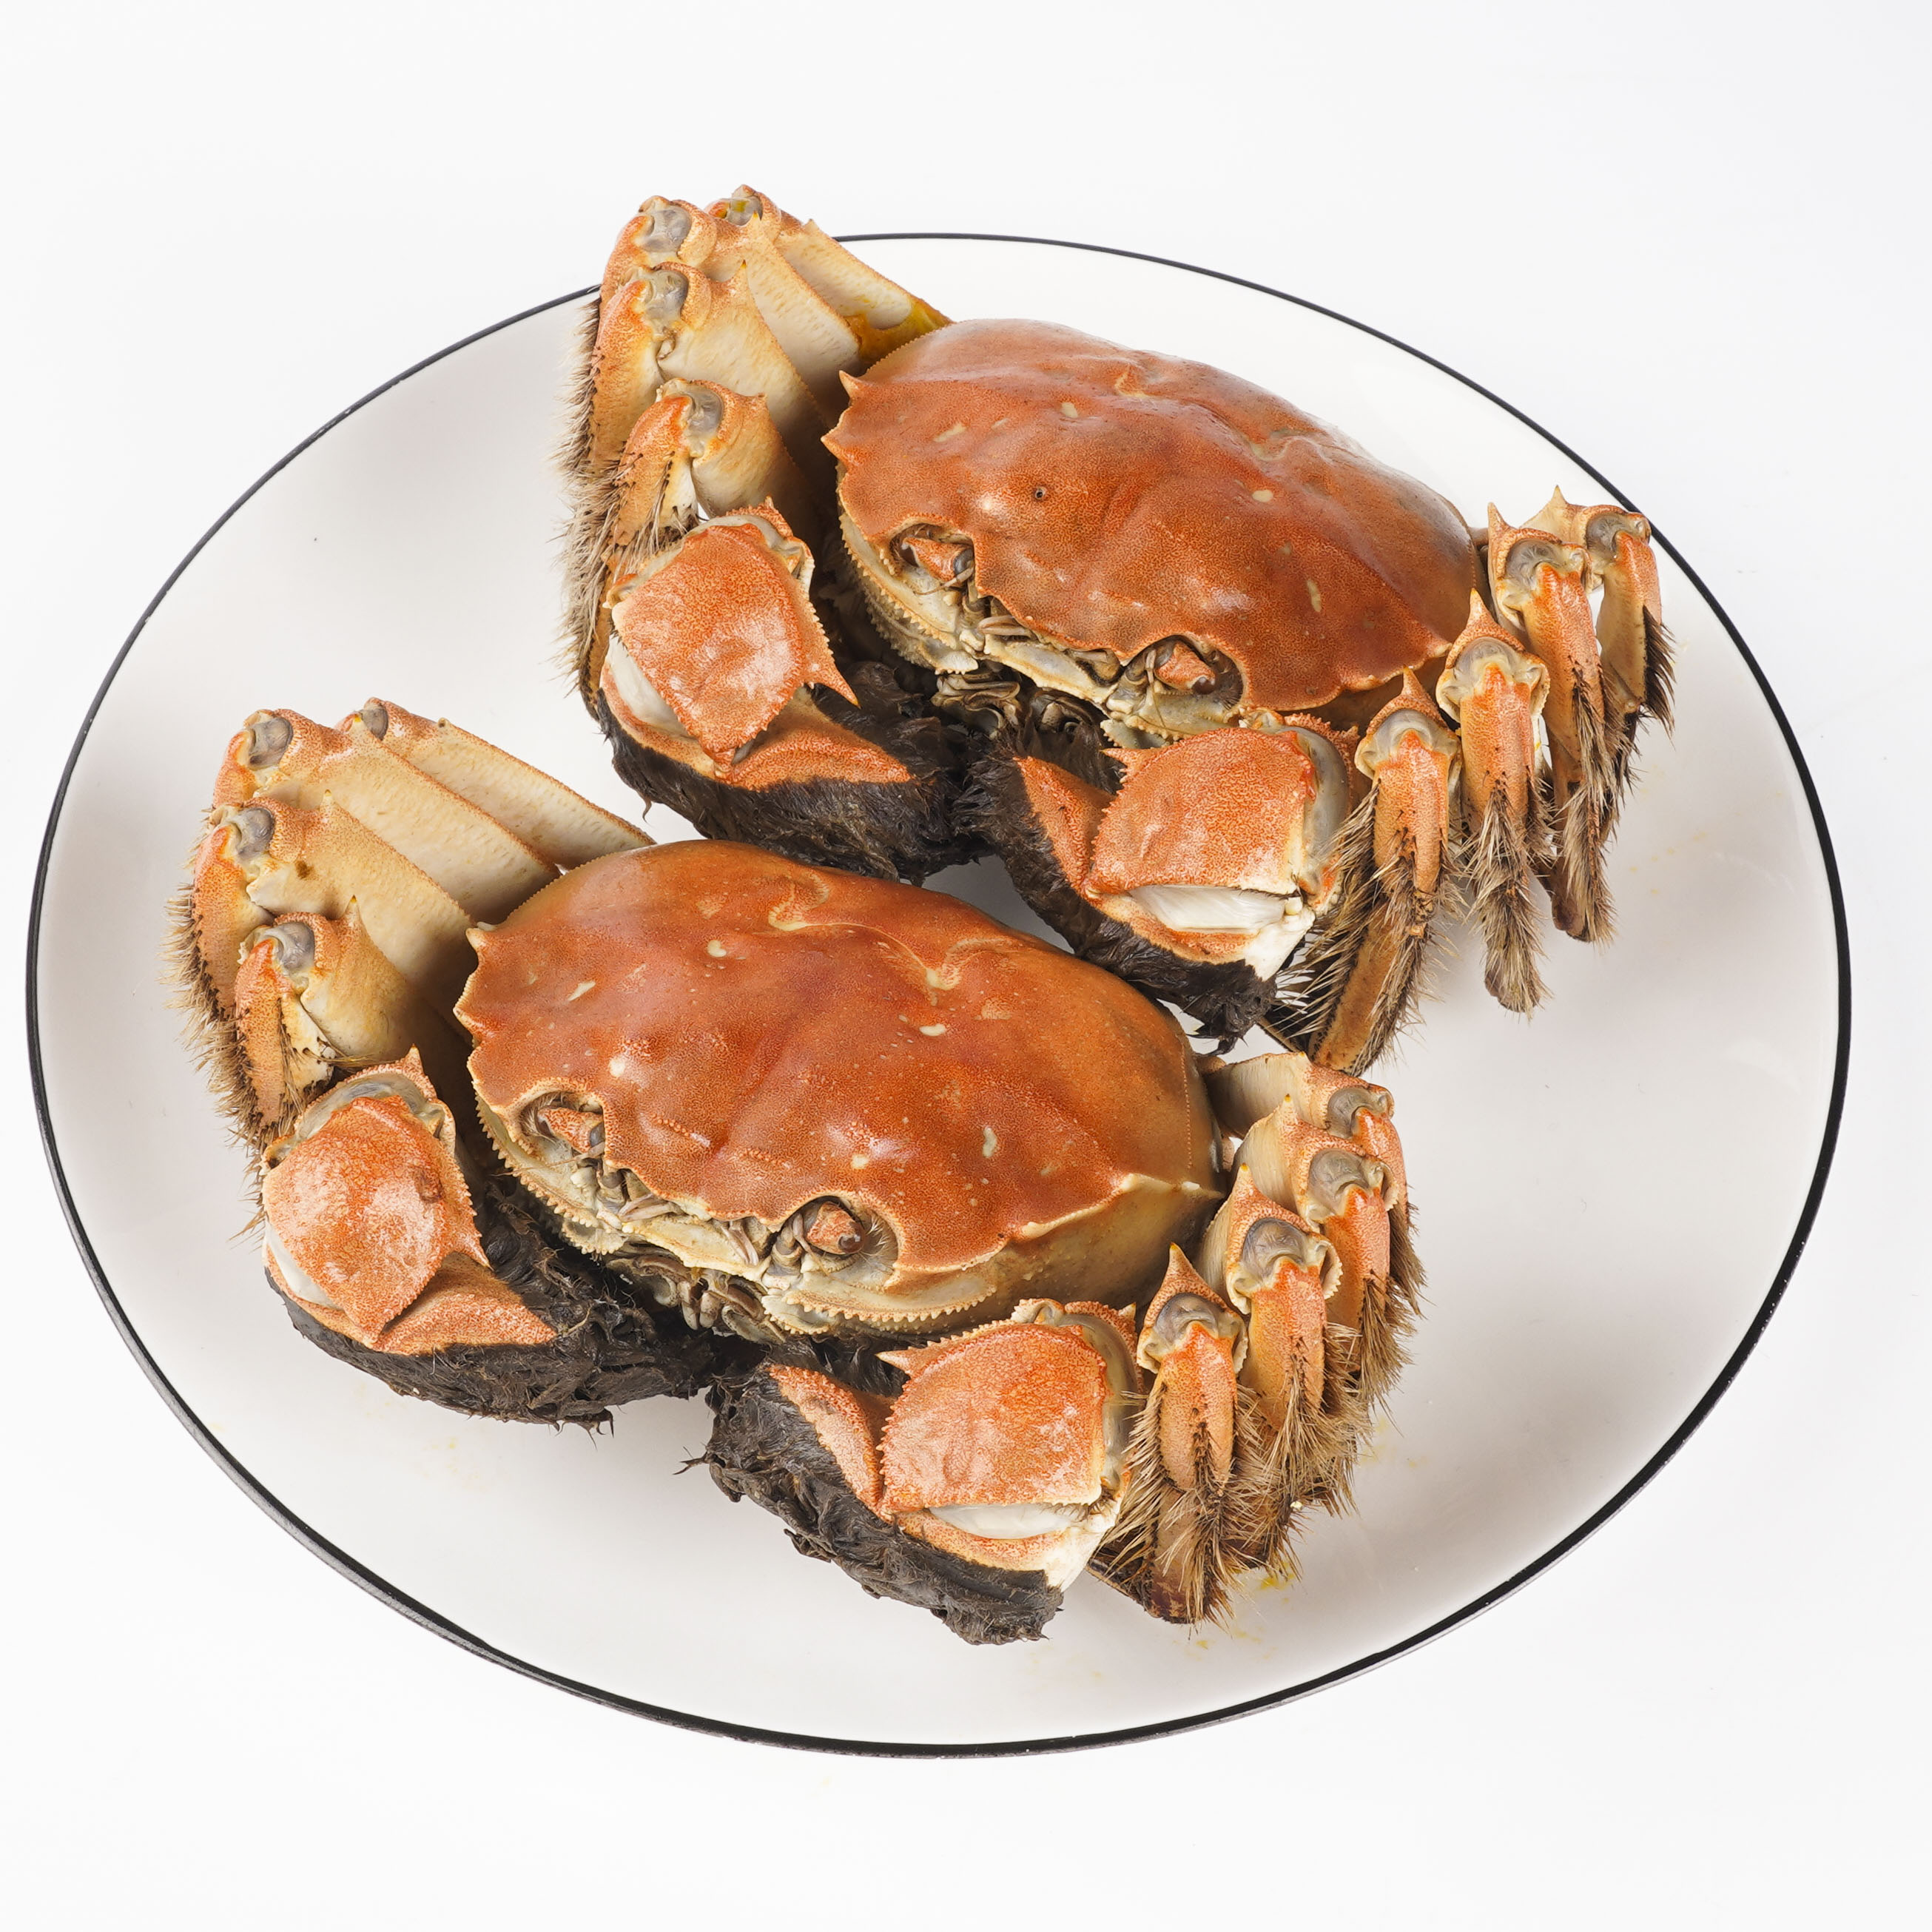
crab, Crab Roe, Hairy crabs, food, tableware, arthropod, Cancridae, ingredient, recipe, seafood, cuisine, decapoda, dish, seafood boil, liquid, crustacean, shellfish, invertebrate, freshwater crab, delicacy, terrestrial animal, crab meat, cajun food, peach, meat, rock crab, shanghai food, claw, la carte food, american food, plate, still life photography, king crab, macro photography